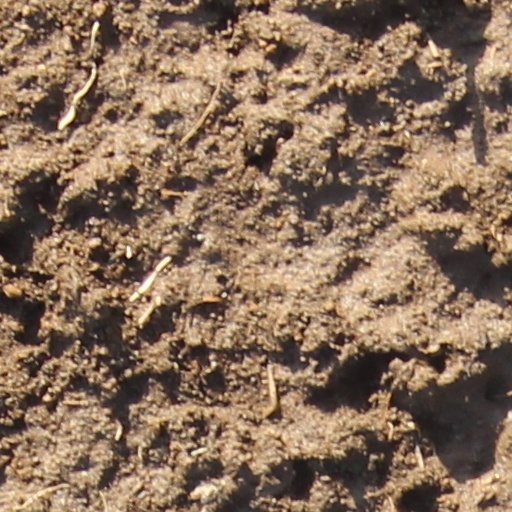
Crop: wheat